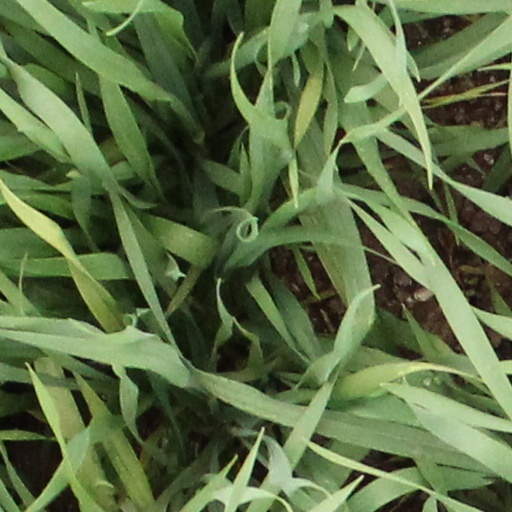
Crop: wheat